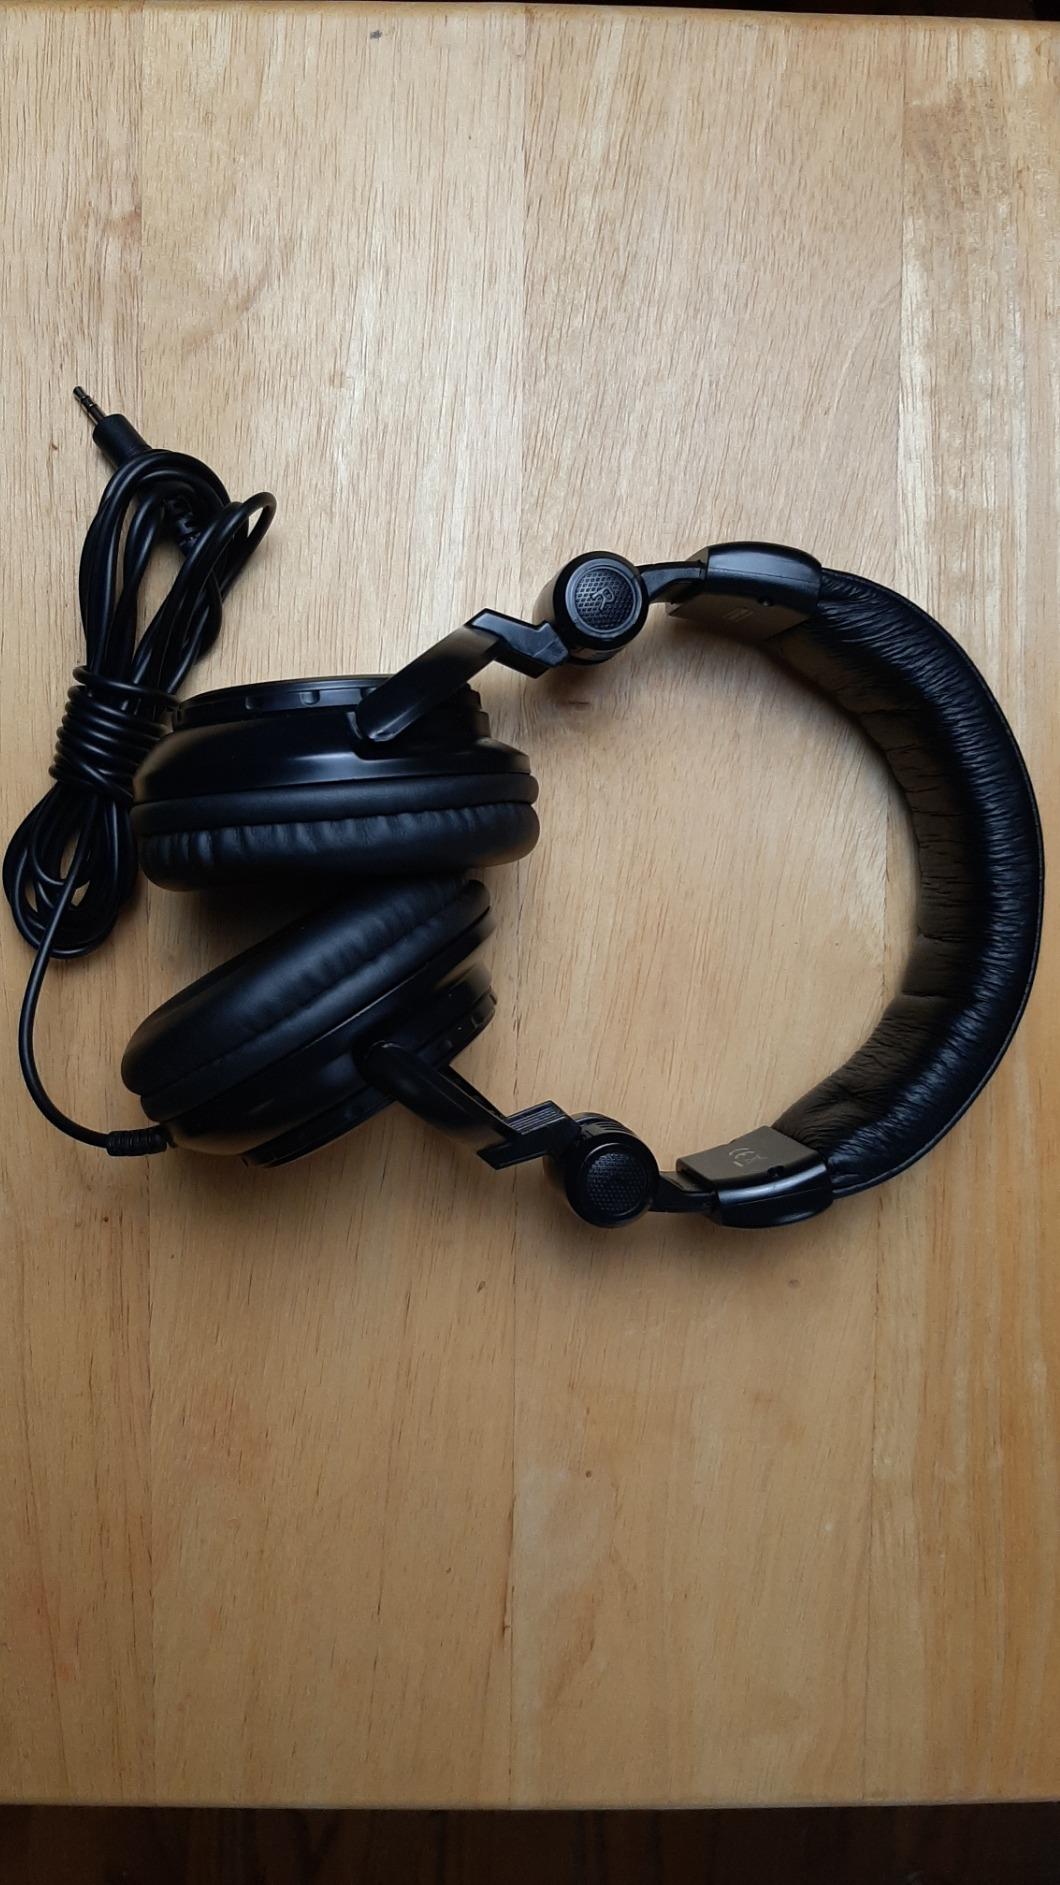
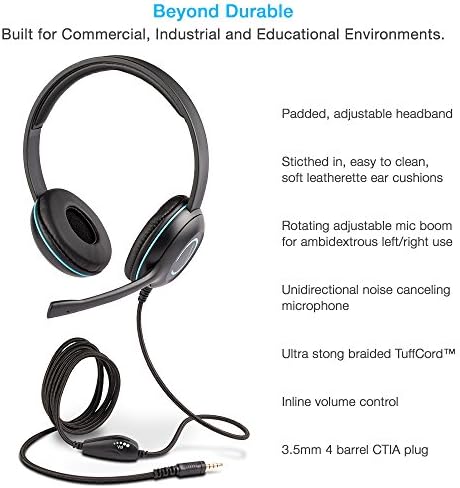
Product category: headphones
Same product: no